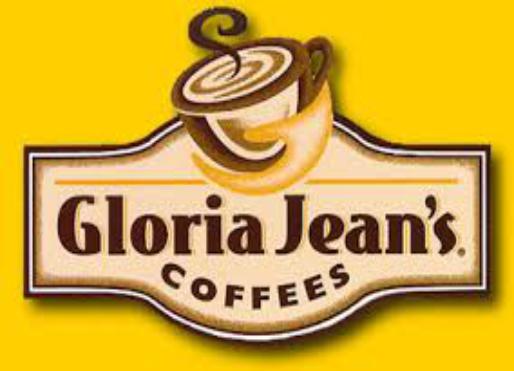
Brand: Gloria Jean's Coffees
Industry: Food